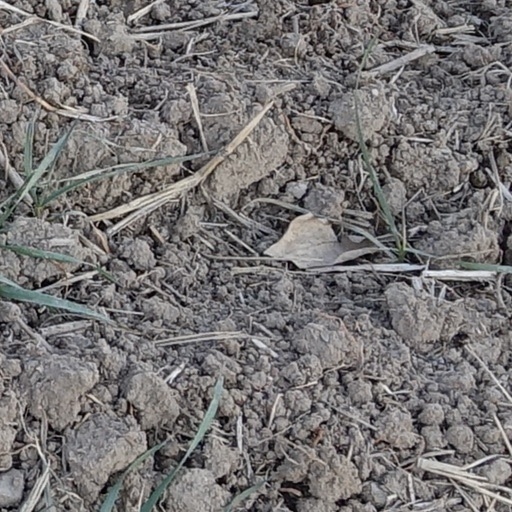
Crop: wheat